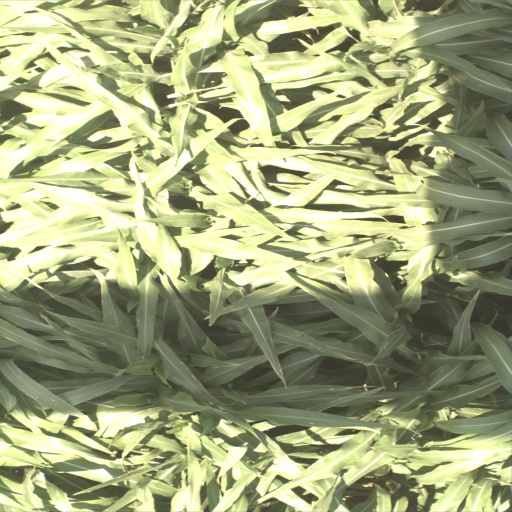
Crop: sorghum